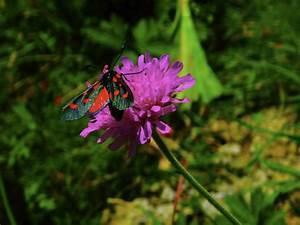
butterfly